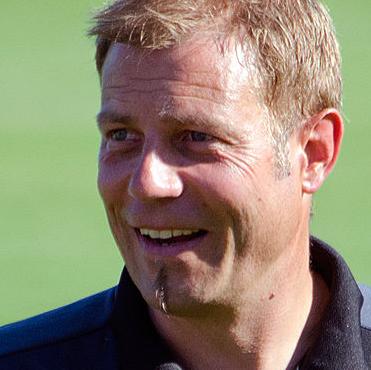
Age: 42